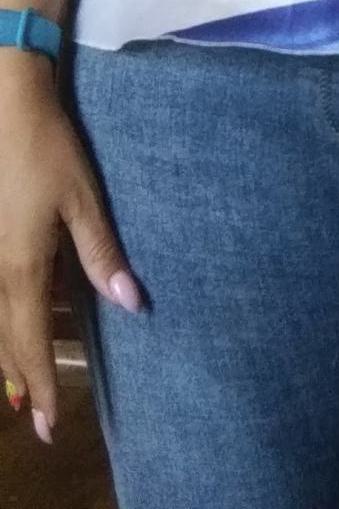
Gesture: no_gesture